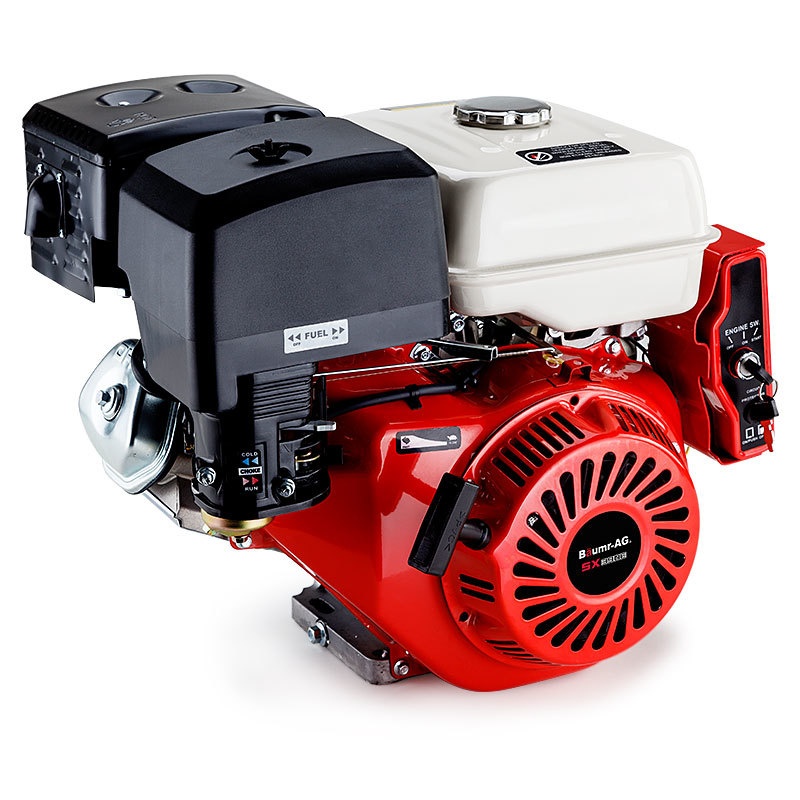
Baumr-AG 13HP Petrol Stationary Engine OHV 4 Stroke Horizontal Shaft Electric Start Motor
Whether your application is industrial, agricultural or domestic usage, Baumr-AG has the engine for you. The Baumr-AG range of stationary engines are the ideal replacement for tired engines for machinery such as generators, water pumps, air compressors, log splitters, high pressure cleaners, go karts and a wide range of other construction and agricultural equipment. The range features a standard shaft and foot print as most stationary engines on the market including Briggs and Stratton and Honda, and all have low oil shut-down. The range is designed to achieve a reliable consistent output with a high power to displacement ratio. Purpose-built components ensure reliability year after year, as well as good fuel economy and low oil usage. Baumr-AG stationary engines are manufactured to stringent standards using high-grade materials. You also have the peace of mind of an Australian warranty guarantee for domestic and commercial use, plus a lifetime of comprehensive parts and service support. Order your Baumr-AG stationary engine with confidence today! Specification Engine Type: 1-cylinder; 4-stroke; Air-cooled; OHV Bore x Stroke: 88 x 64(mm) Displacement: 389cc Compression Ratio: 8.5:1 Maximum Power Output: (13HP)9.6kw Rated Power Output: (11.7HP)8.6KW Speed: 3600rpm Maximum Torque: 26.5N.m Ignition System: Transistor magneto Starting System: Electric Engine Oil Type: 10W-30 / 10W-40 / 15W-30 / 15W-40 non-synthetic engine oil (not included with purchase) Engine Oil System Capacity: 1.1 Litres Fuel Capacity: 6 Litres Fuel Type: Regular Unleaded 95+ RON Min. Fuel Consumption: 325g/Kw/h Output Axle Steering: Left Air Cleaner: Semi-dry, Silent, Cyclone Note: Battery not included IN THE BOX 1x Baumr-AG SX390E Stationary Petrol Engine SIZE WEIGHT Carton Weight: 36 kg Carton Dimension (W x D x H): 48 x 52 x 51 cm Product Weight: 33 kg Product Dimensions (W x D x H): 52 x 36 x 44 cm SKU: ENGPTLBMRC39E We accept Change of Mind returns for 14 days after you have received the item in cases where you have changed your mind or made an incorrect purchase and wish to return the product. This also applies to orders canceled when the item has already been dispatched from our warehouse. The item must be in a re-saleable condition to qualify for a change of mind refund. Deductions may apply including Initial and Return Shipping, as well as restocking fee of 10% of the product price
Brand: DSZ
Category: Hardware > Small Engines